Pattaya

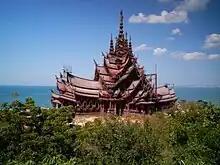
The Sanctuary of Truth

Pattaya city has been administered under a special autonomous system since 30 October 1978. It has a status comparable to a municipality and is separately administered by the mayor of Pattaya city who is responsible for making policies, organising public services, and supervising the city's workforce for an area that covers 53.4 square kilometers and consists of four subdistricts, 18 villages ("muban").